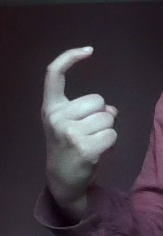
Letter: ra